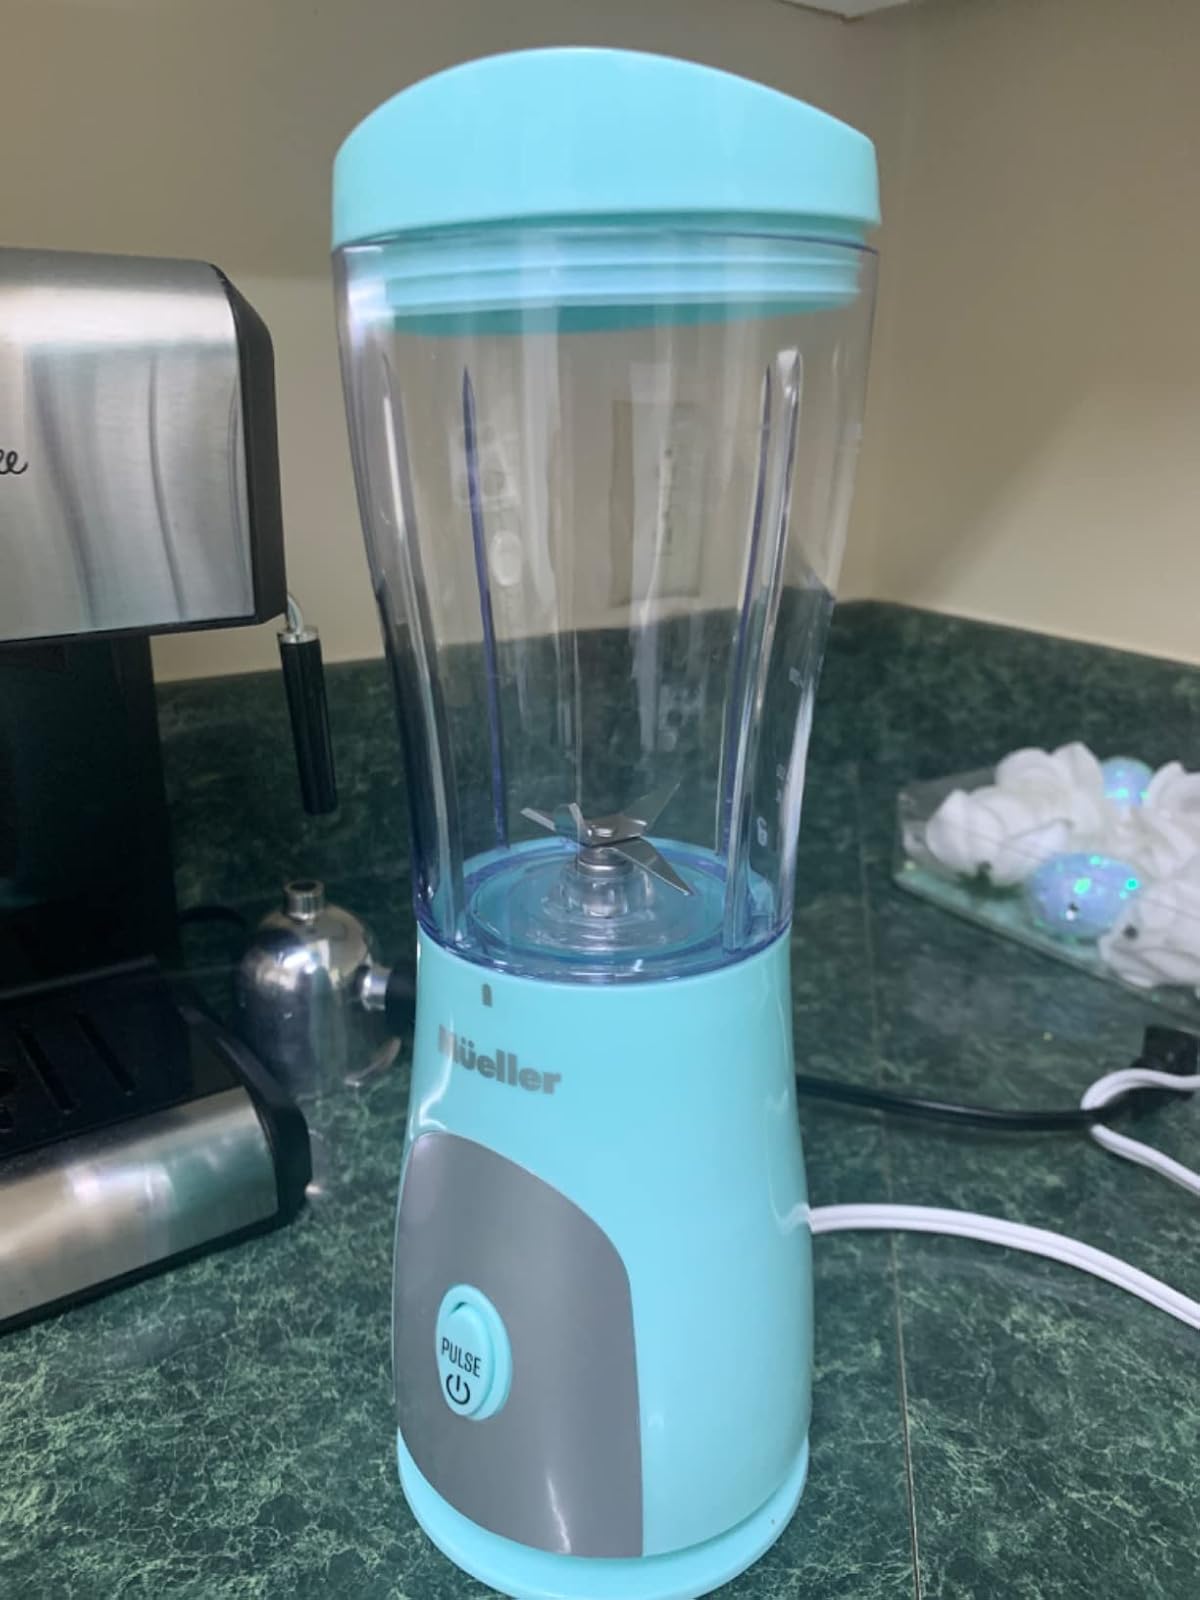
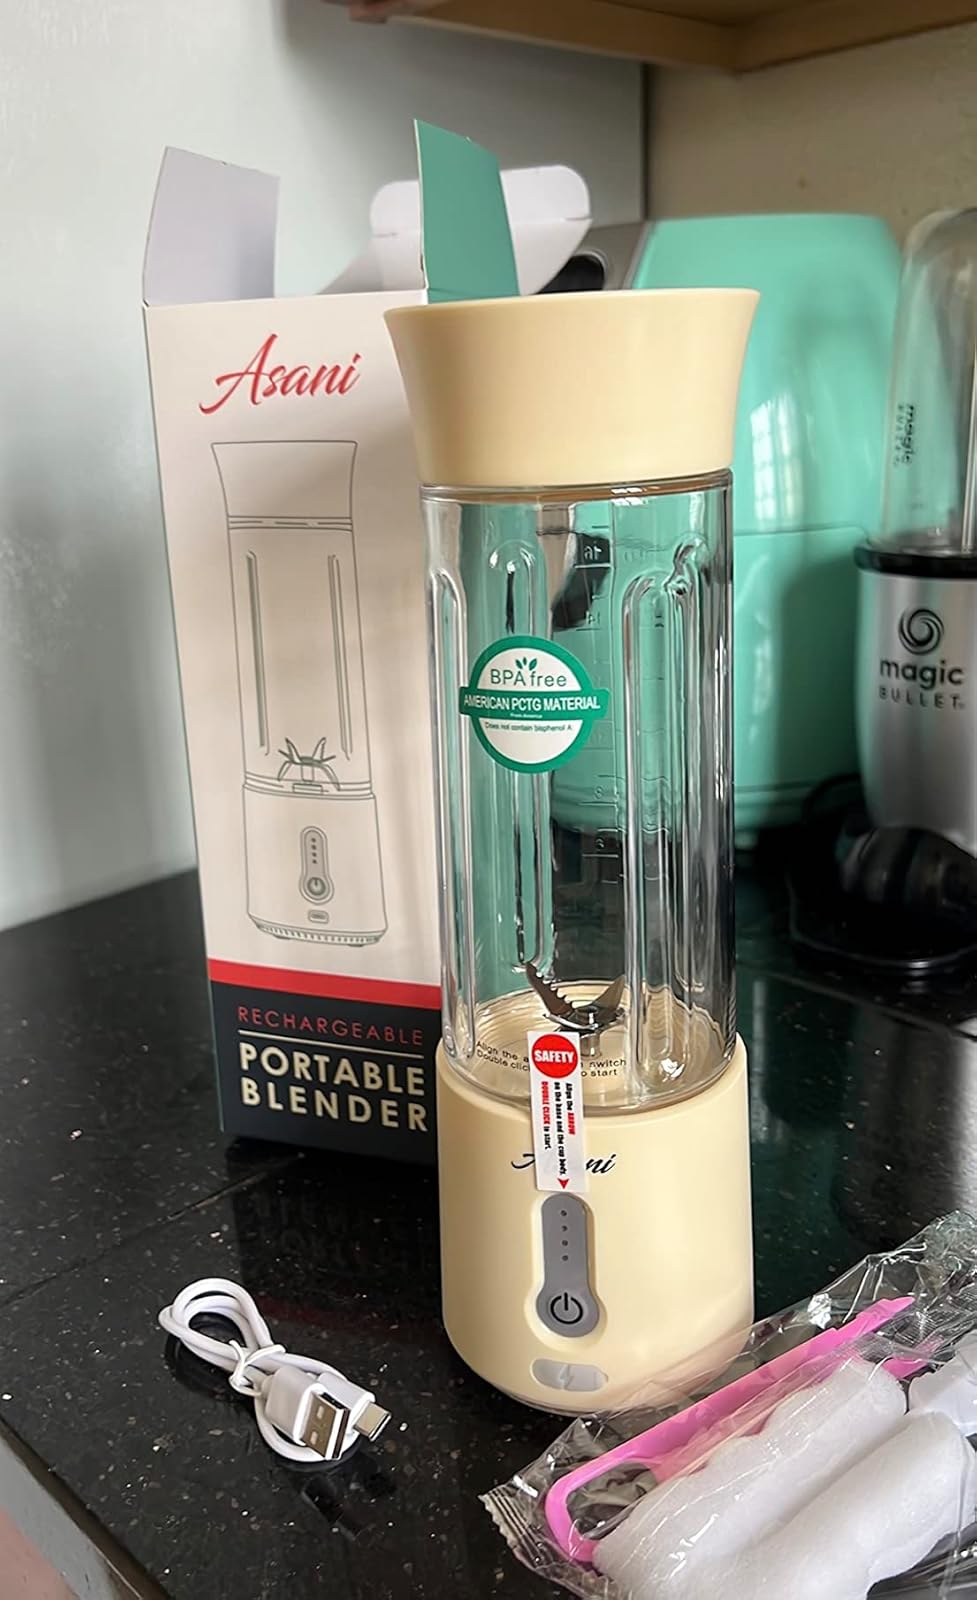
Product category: items_blender
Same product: no